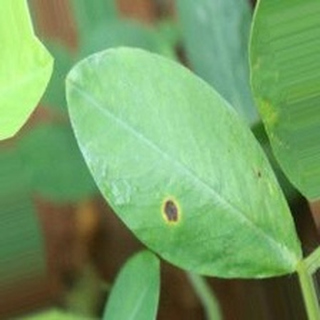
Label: groundnut_early_leaf_spot